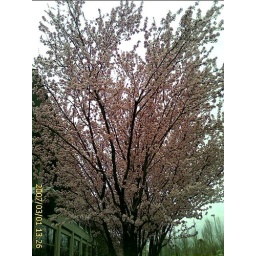
Plum tree in front of building 4 of Altera Corp.